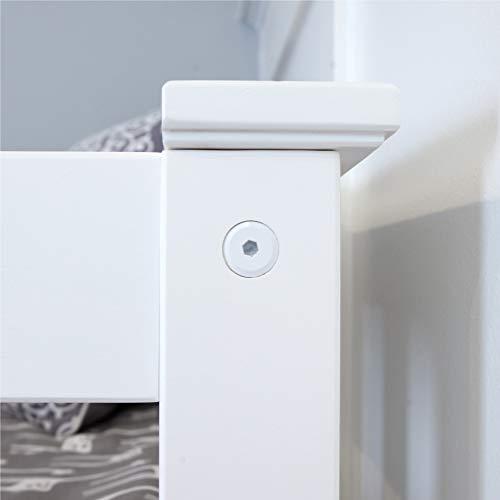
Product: Max & Lily 180213-002-022 Low Loft with Slide, Twin, White, Blue Curtain
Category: Home & Kitchen | Furniture | Kids' Furniture | Bed Frames, Headboards & Footboards
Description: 5" X 50"; Actual bed measurements excluding slide and Ladder81.
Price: $384.13
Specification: ProductDimensions:81.5x84.5x50inches|ItemWeight:106pounds|ShippingWeight:106pounds(Viewshippingratesandpolicies)|Manufacturer:MaxwoodFurnitureInc.|ASIN:B07YP7KXYH|Itemmodelnumber:180213002022